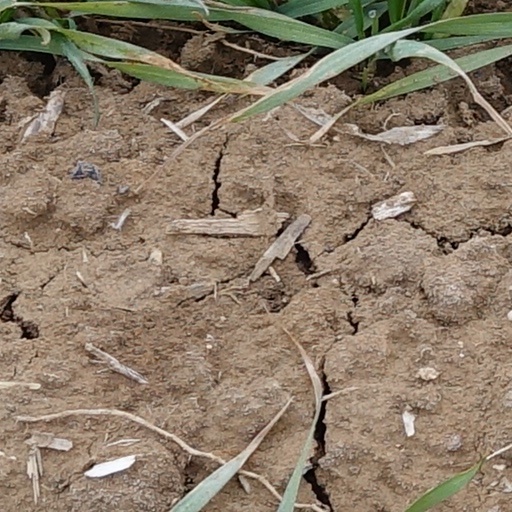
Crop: wheat